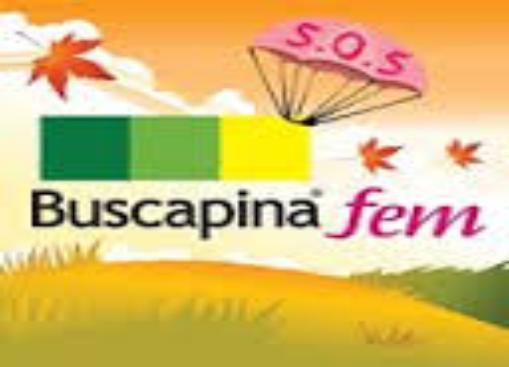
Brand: buscapina
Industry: Necessities